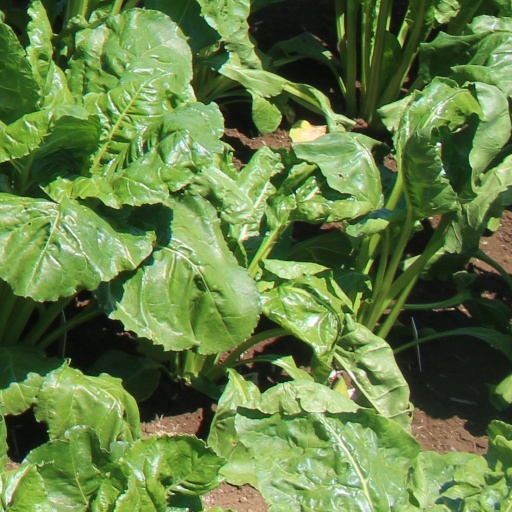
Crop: sugar beet